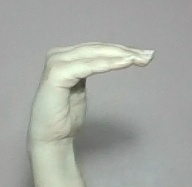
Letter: haa